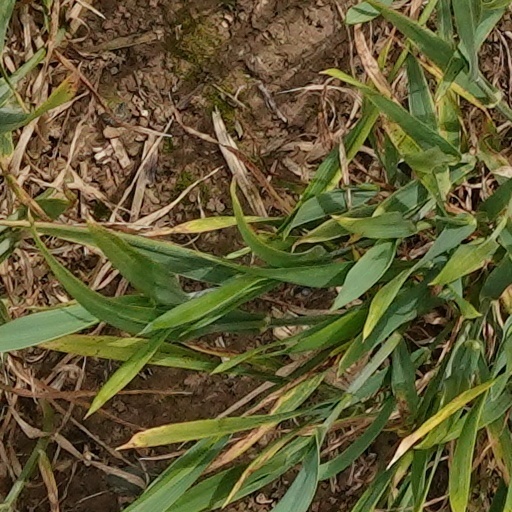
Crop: wheat